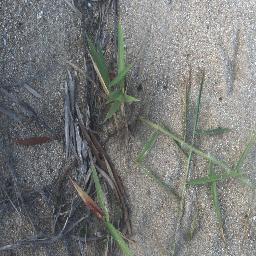
Label: negative